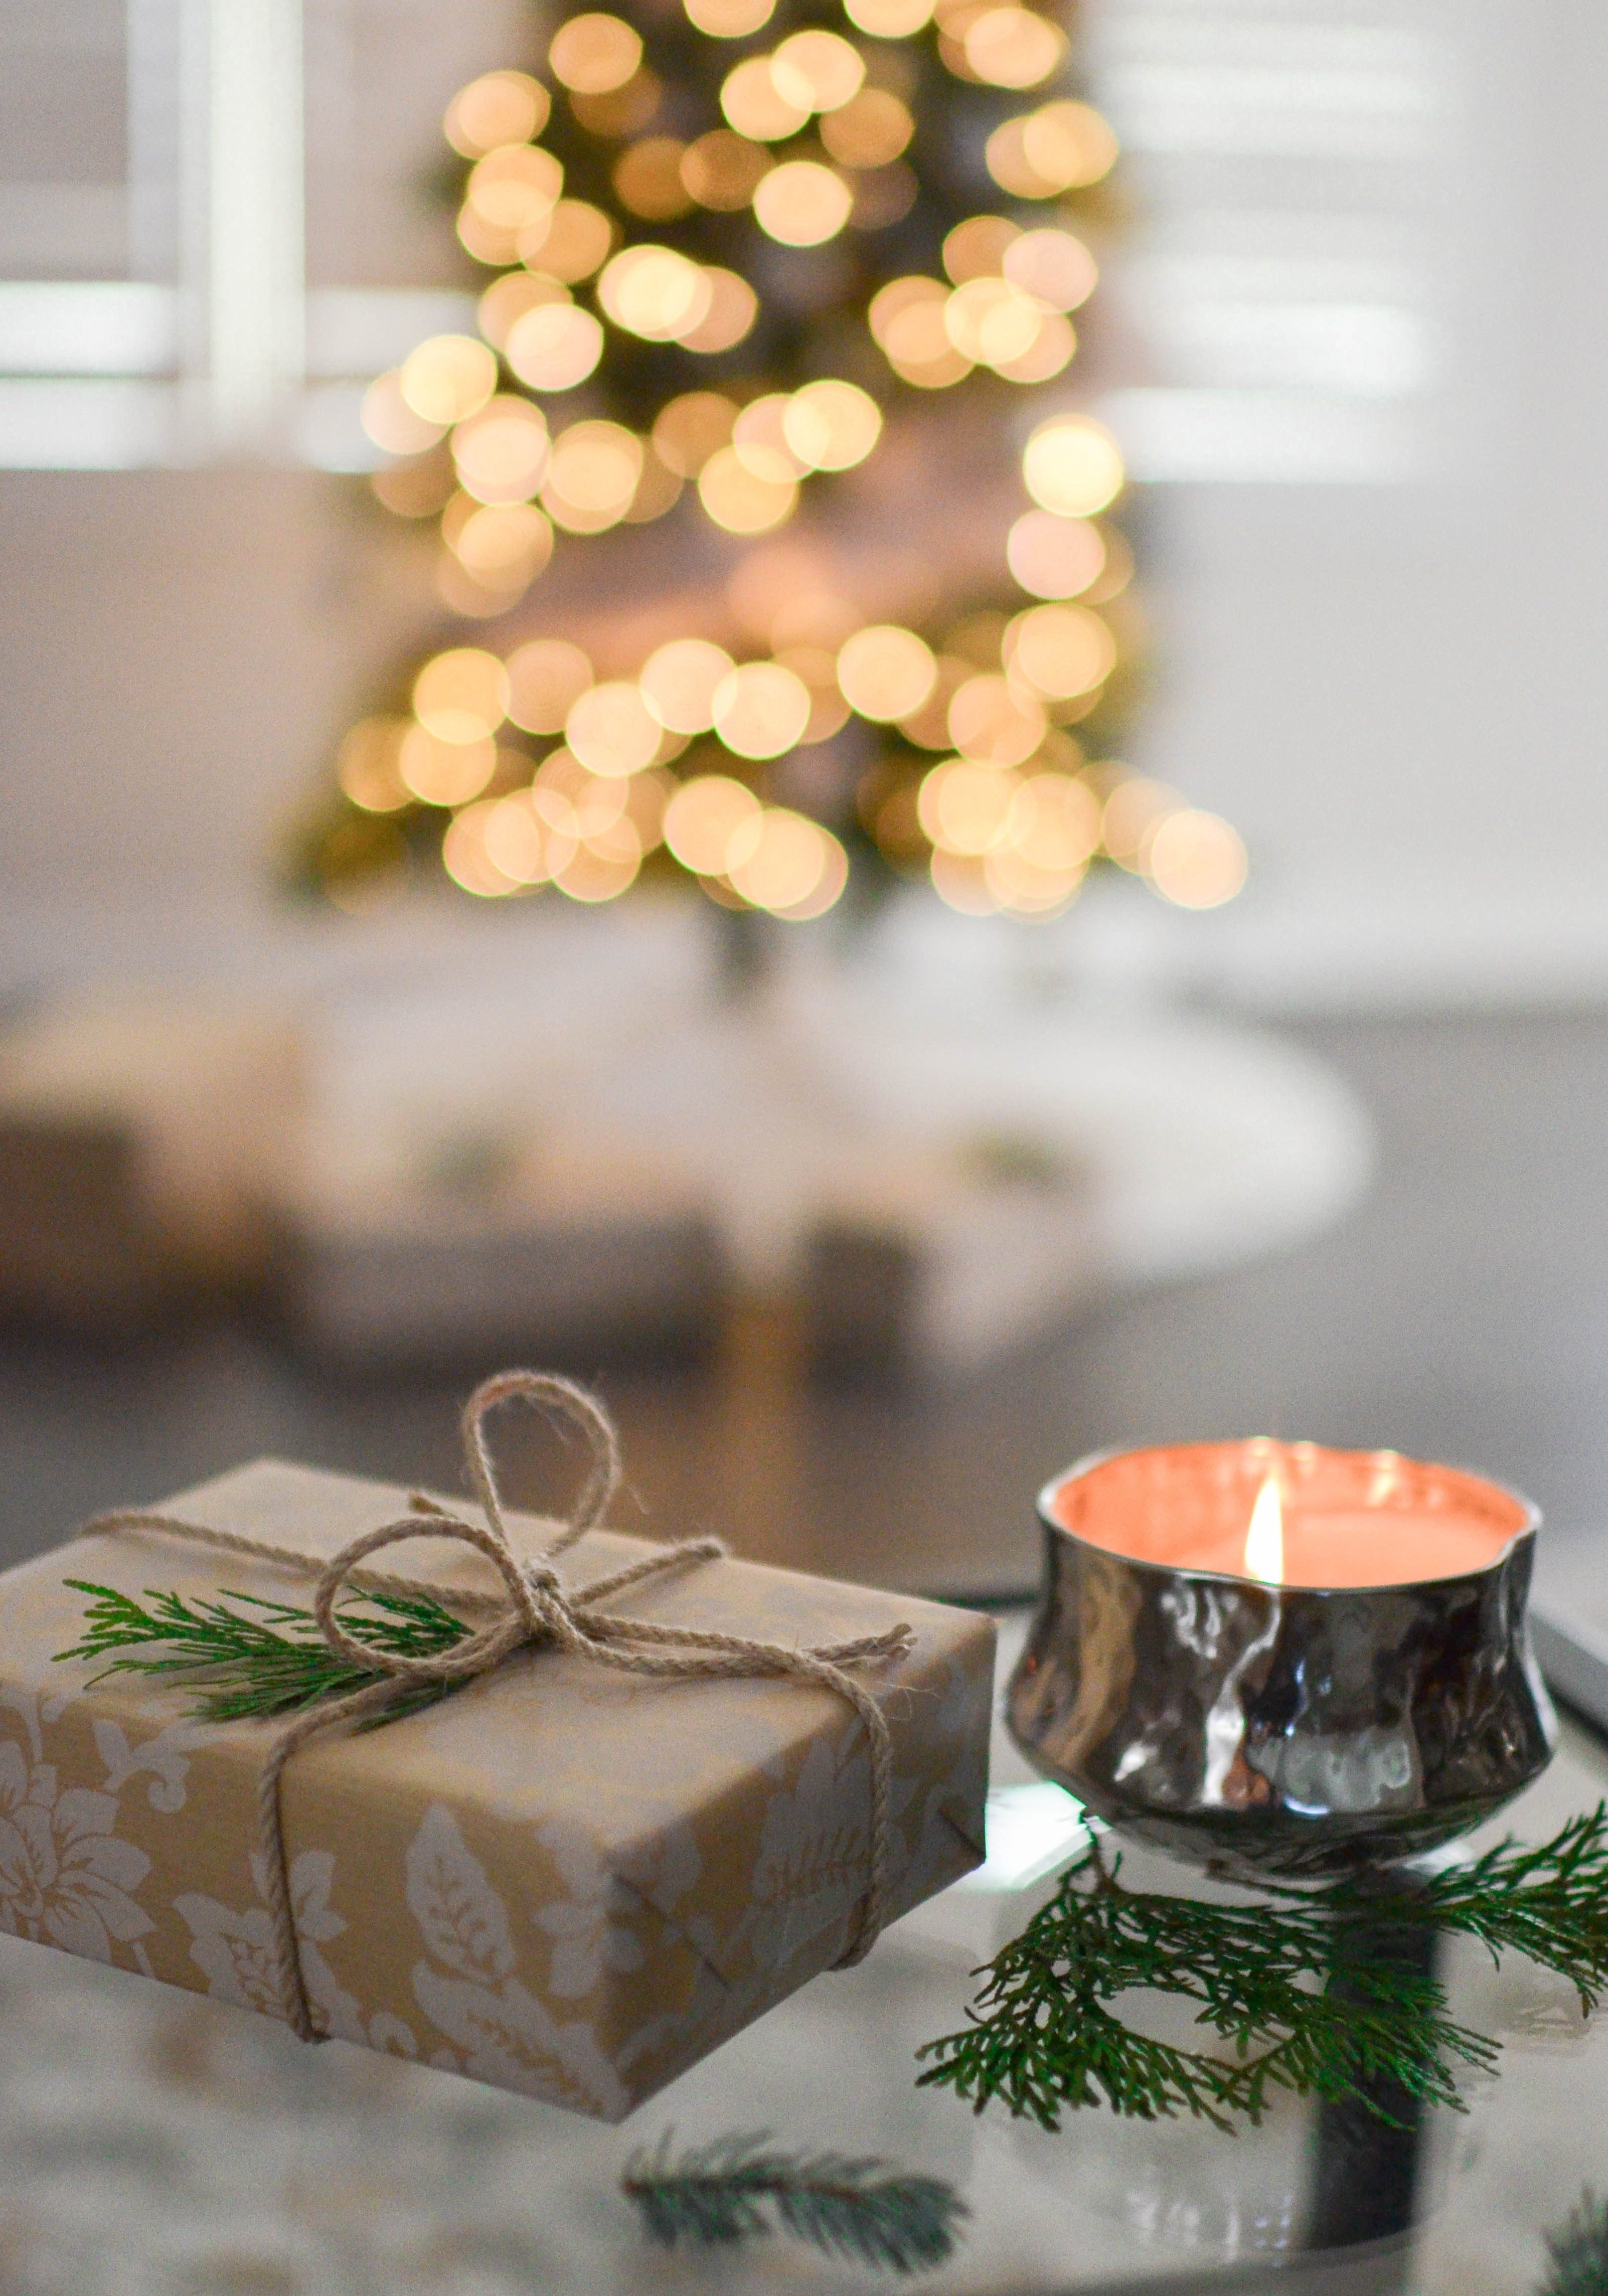
centrepiece, tableware, table, decor